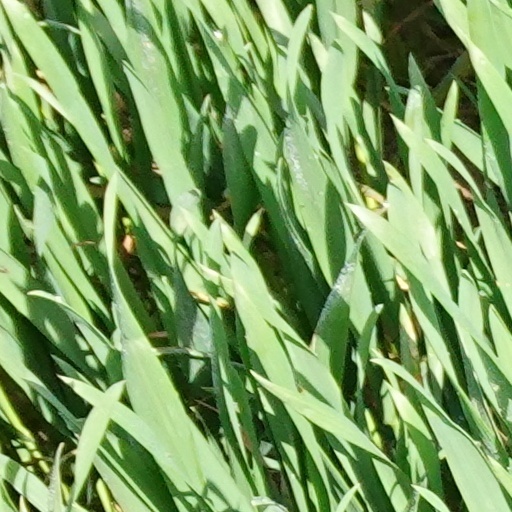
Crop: wheat